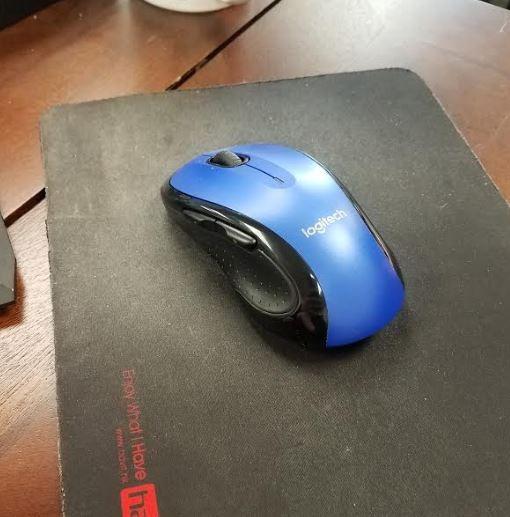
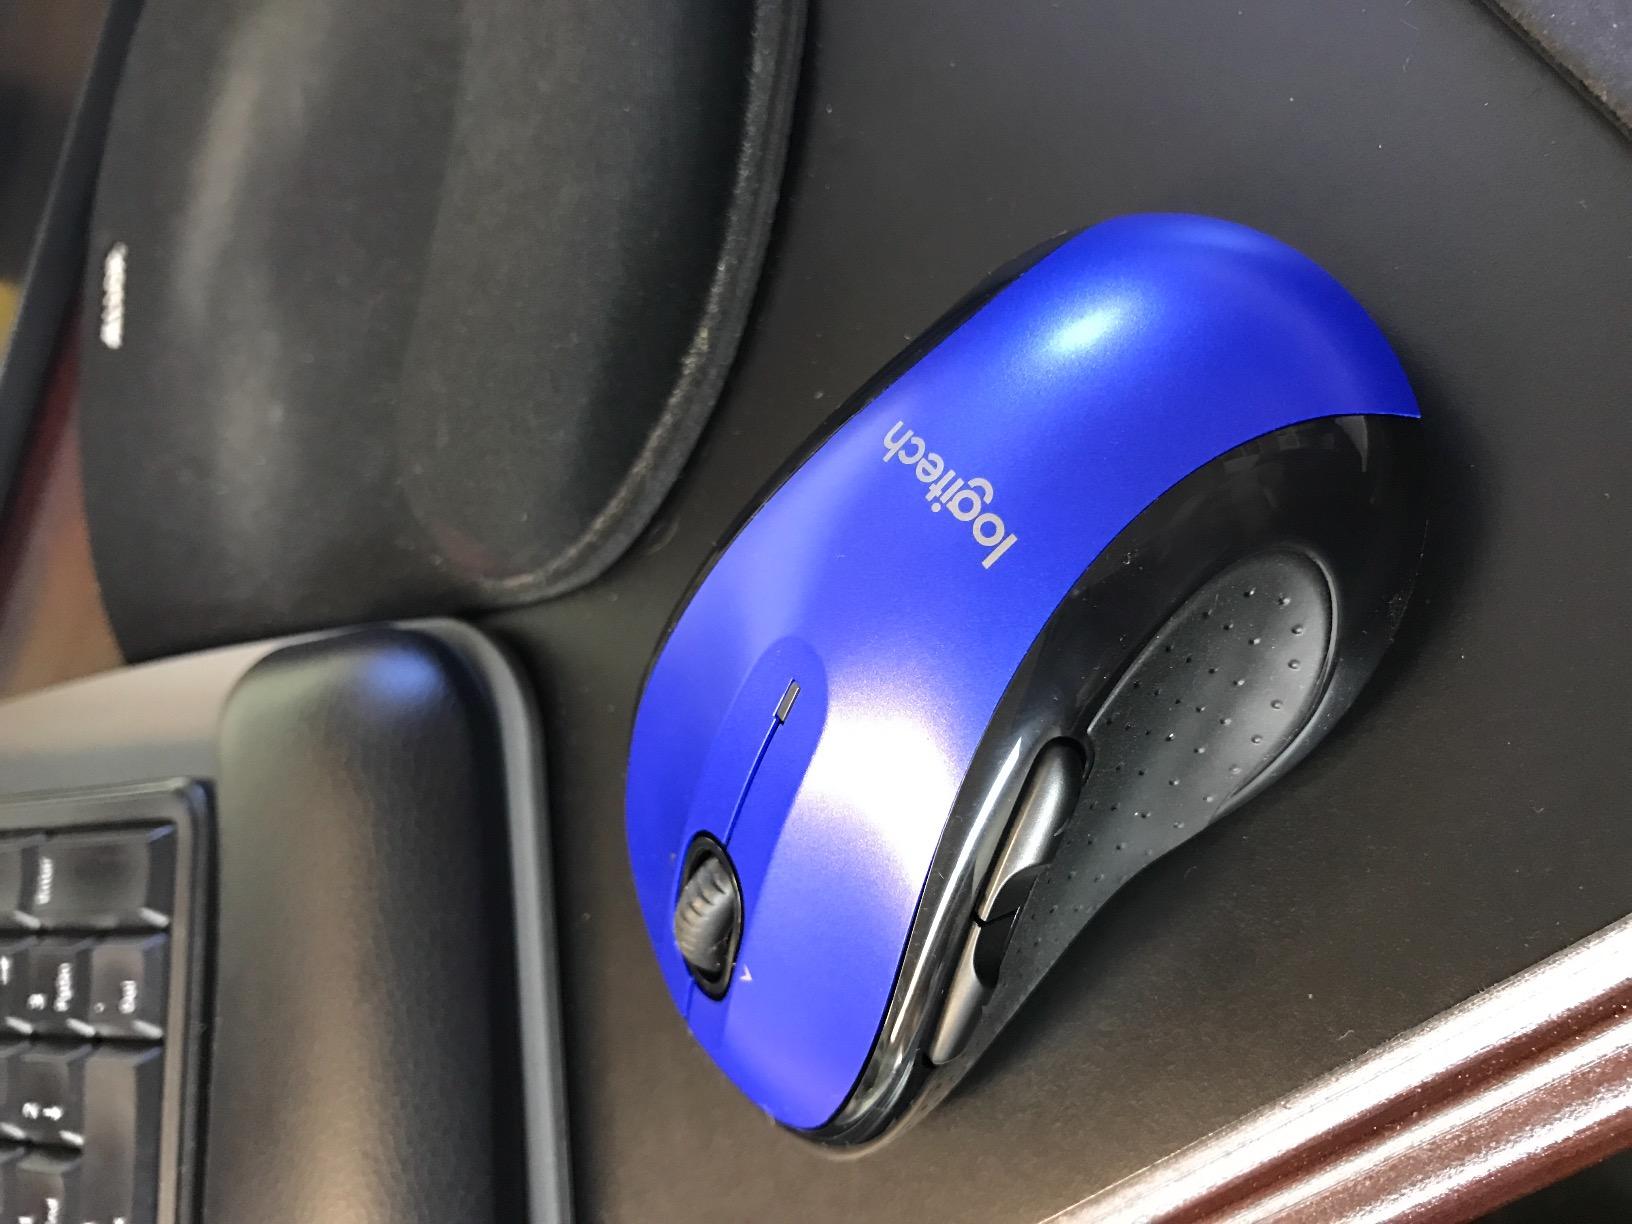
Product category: mouse
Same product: yes